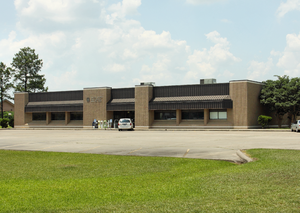
Le comté de Galveston, en anglais : Galveston County, est un comté de l'État du Texas aux États-Unis. Il fait partie de la région métropolitaine du Greater Houston. Fondé le 15 mai 1838, son siège de comté est la ville de Galveston. Selon le recensement de 2010, sa population est de 291 309 habitants, estimée, en 2018, à 337 890 habitants. Il est nommé en l'honneur de Bernardo de Gálvez, vice-roi de Nouvelle-Espagne qui aida les États-Unis lors de la guerre d'indépendance des États-Unis.
Santa Fe est une ville du comté de Galveston au Texas, au sud de Houston et à l'ouest de Texas City.